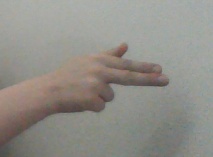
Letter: ghain